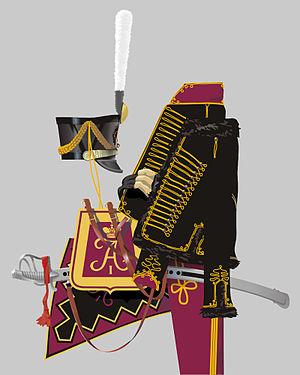
Dolman, pelisse, ceinture écharpe, culotte, shako (ici du modèle 1812), schabraque, sabretache et